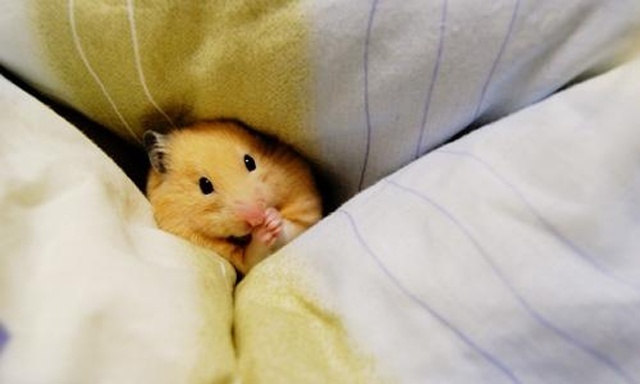
Label: not_food